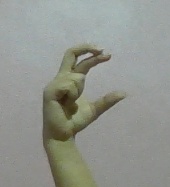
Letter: thal